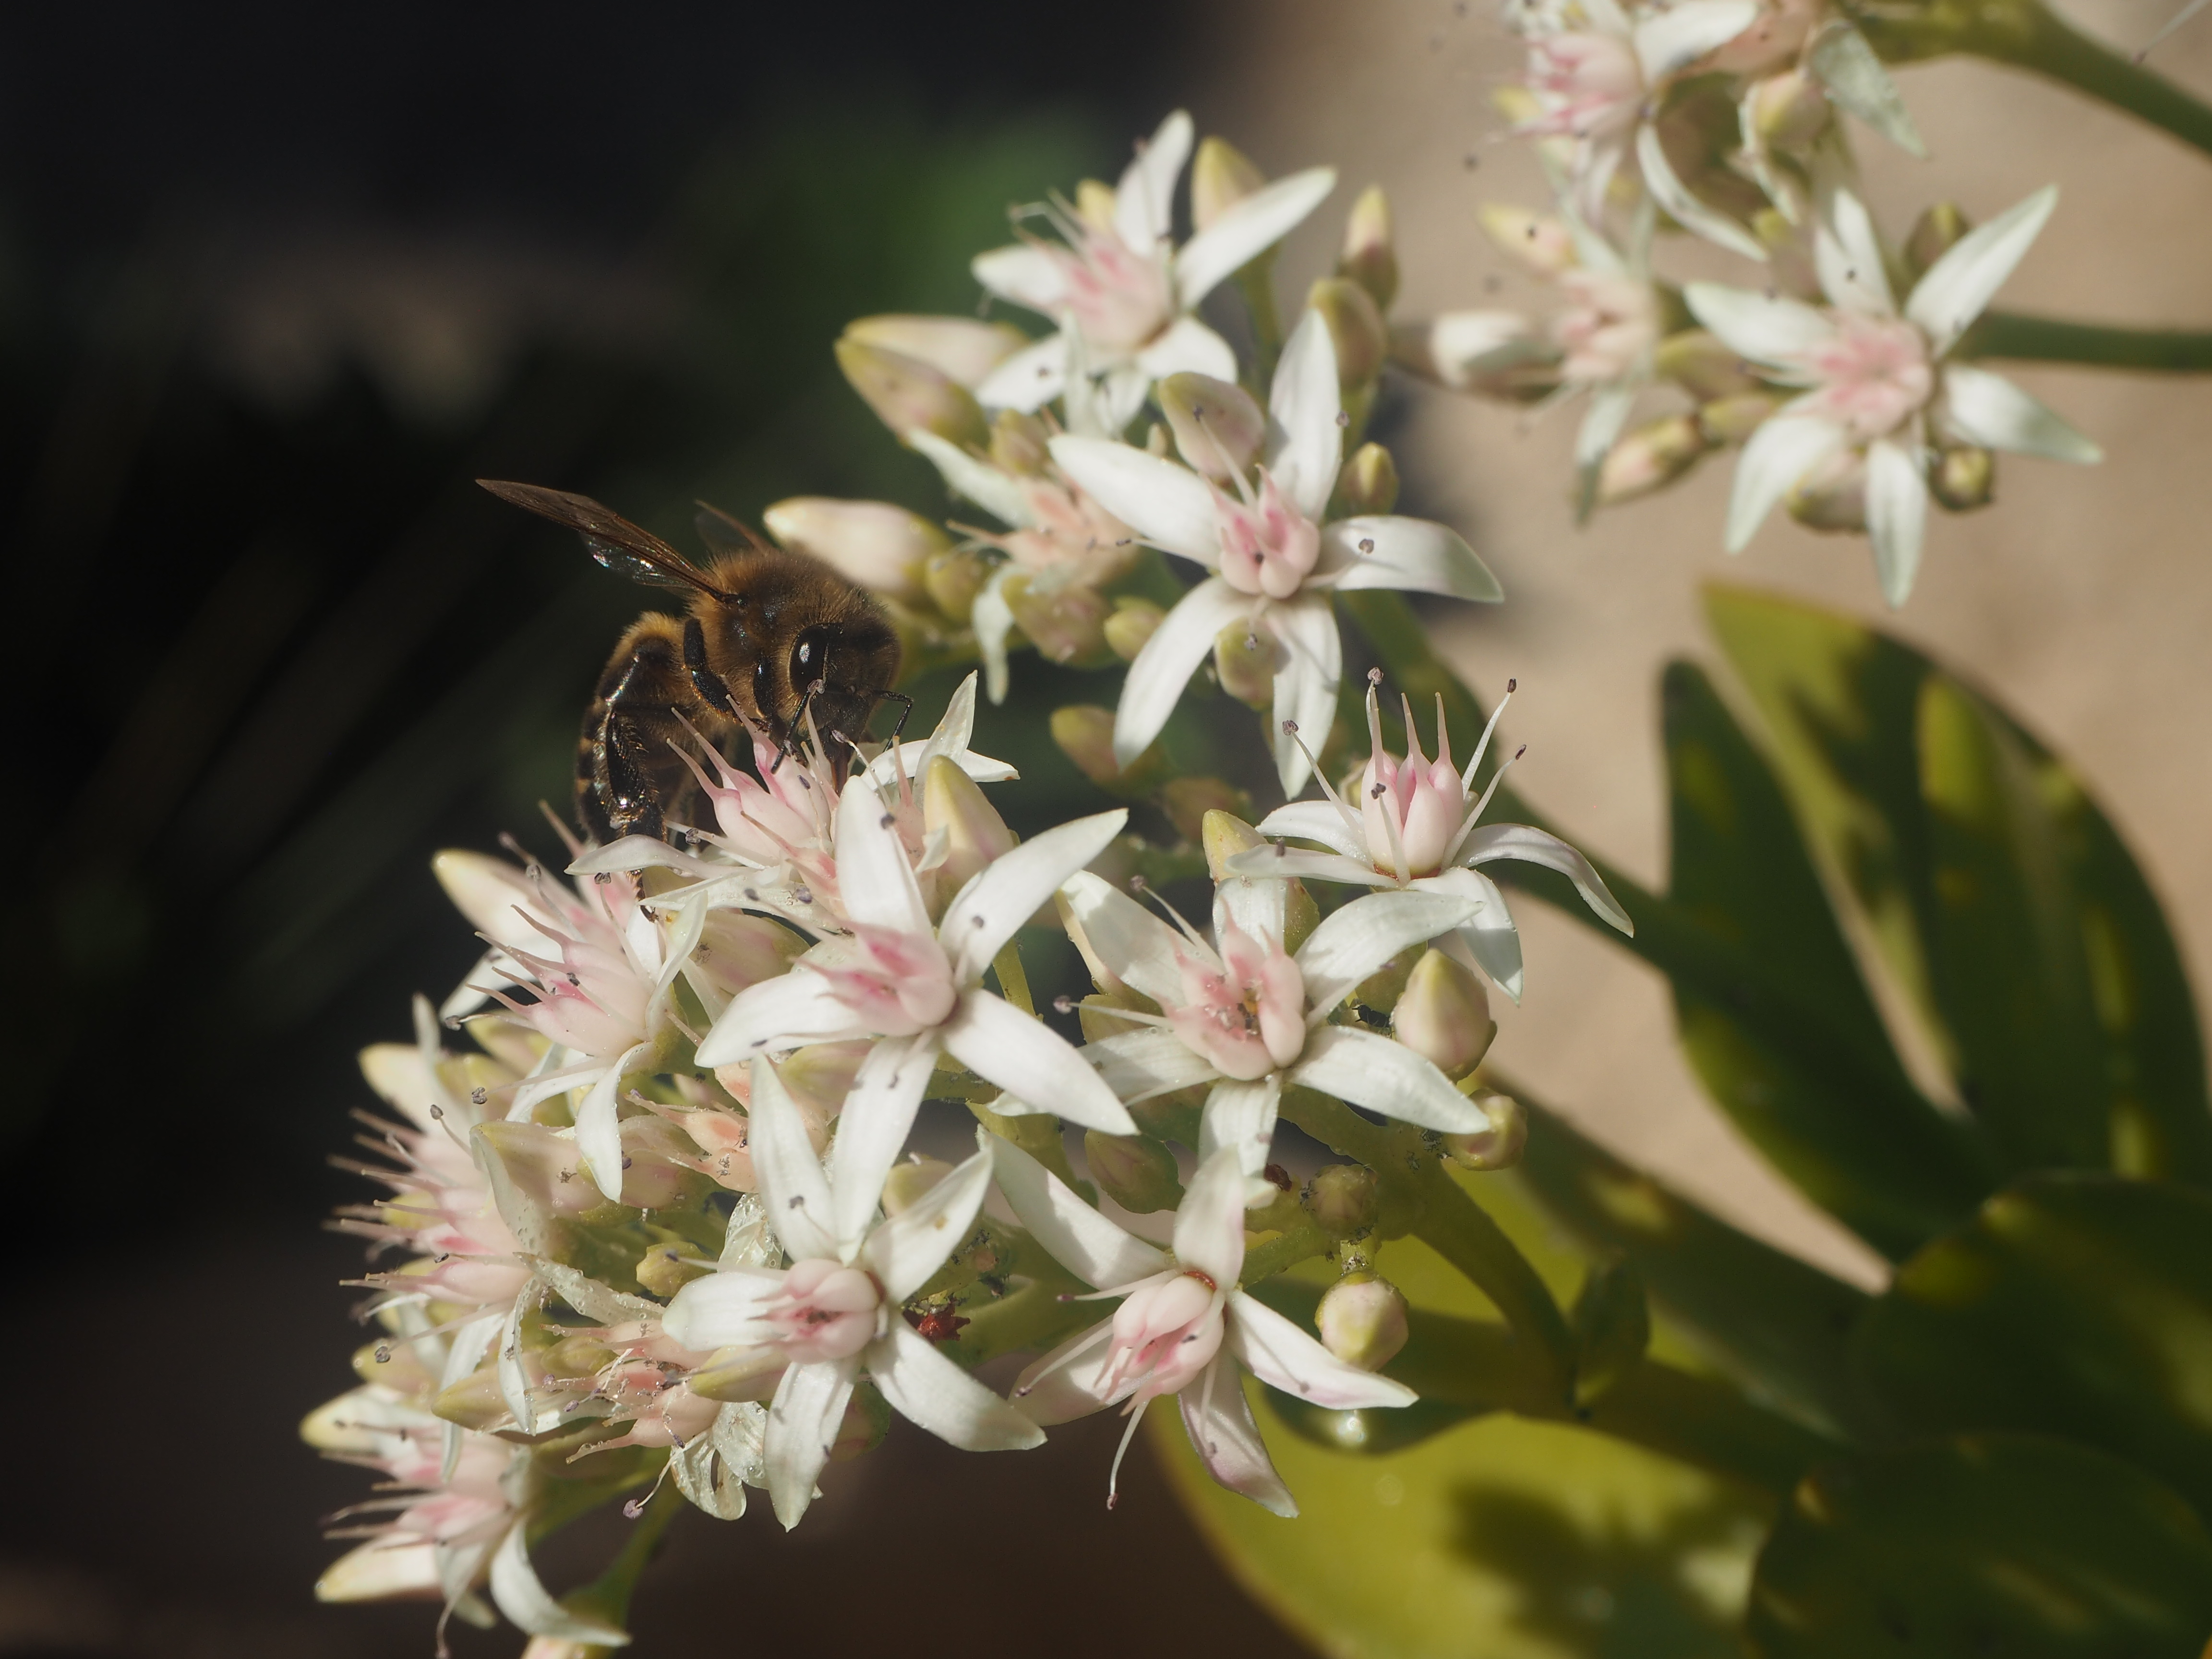
nature, flower, bee, insect, wasp, sting, flora, plant, membrane winged insect, spring, pollinator